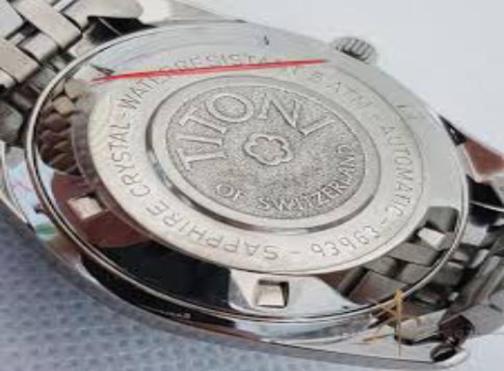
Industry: Clothes